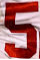
Number: 5